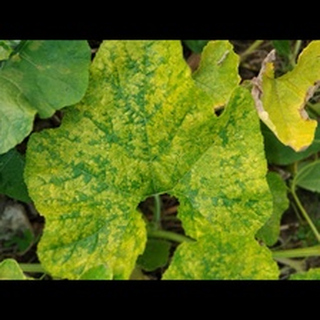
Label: pumpkin_mosaic_disease